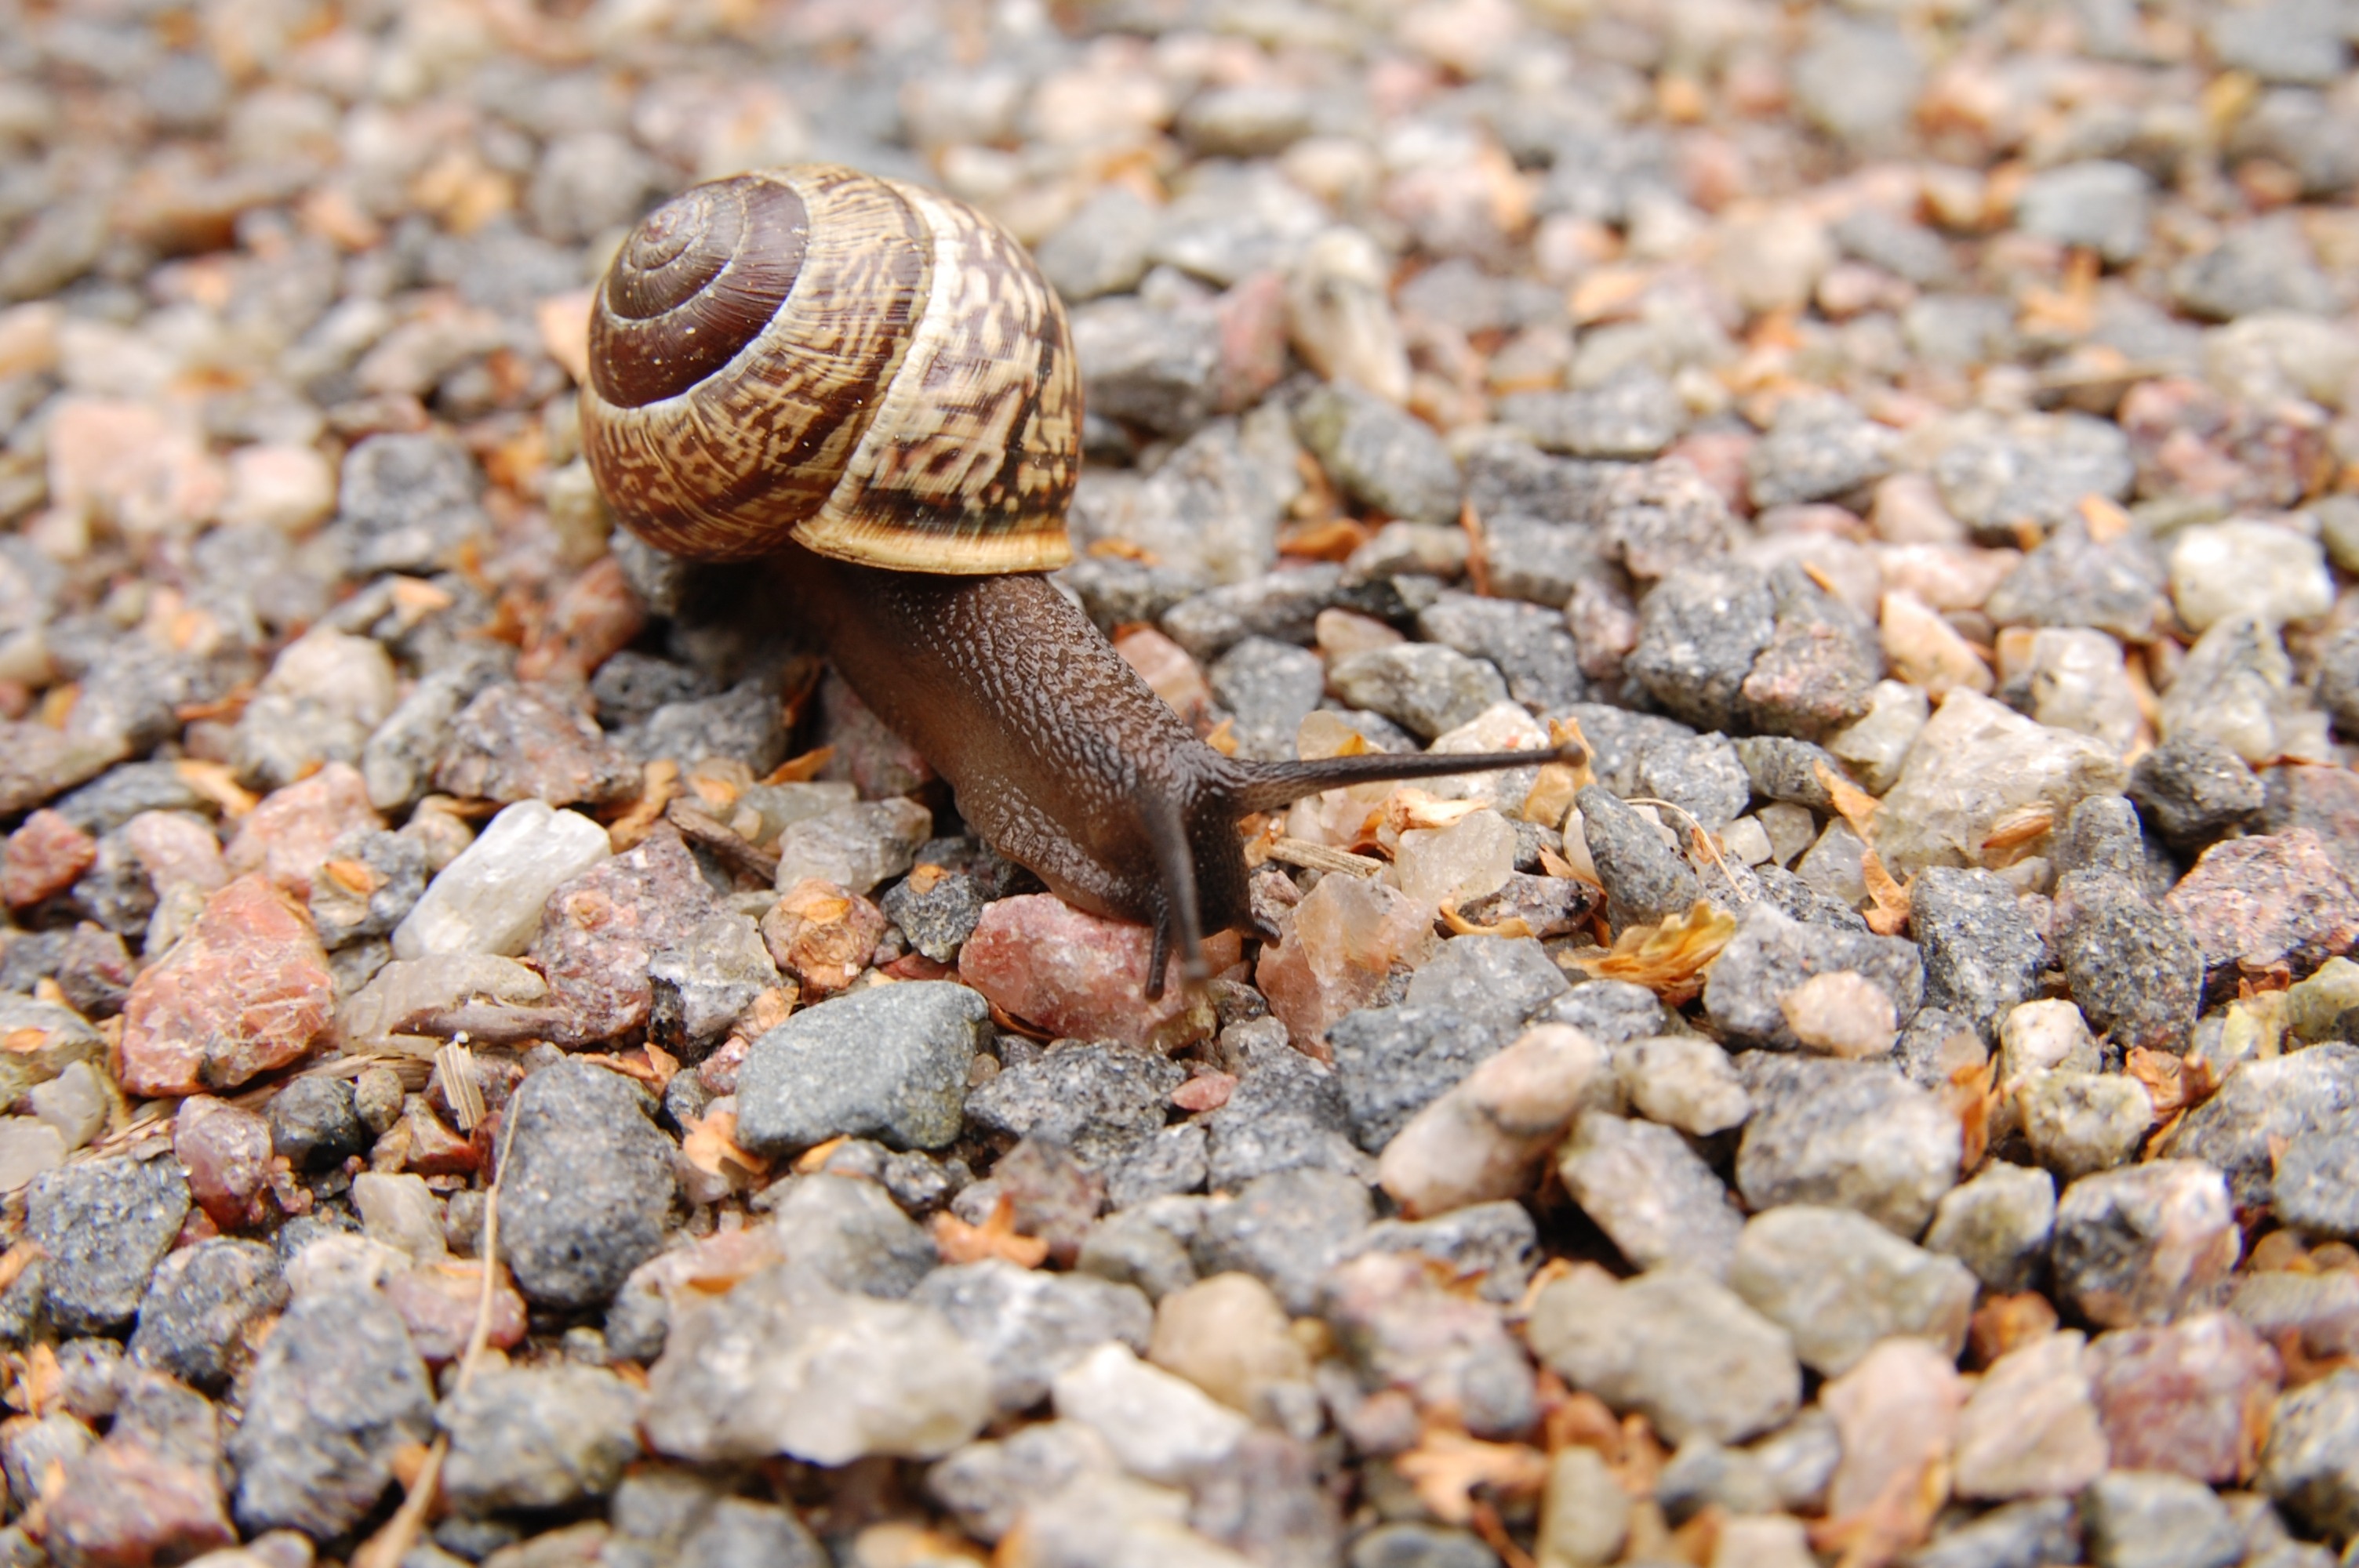
animal, wildlife, fauna, invertebrate, close up, mollusk, stones, snail, pebbles, gastropod, snails and slugs